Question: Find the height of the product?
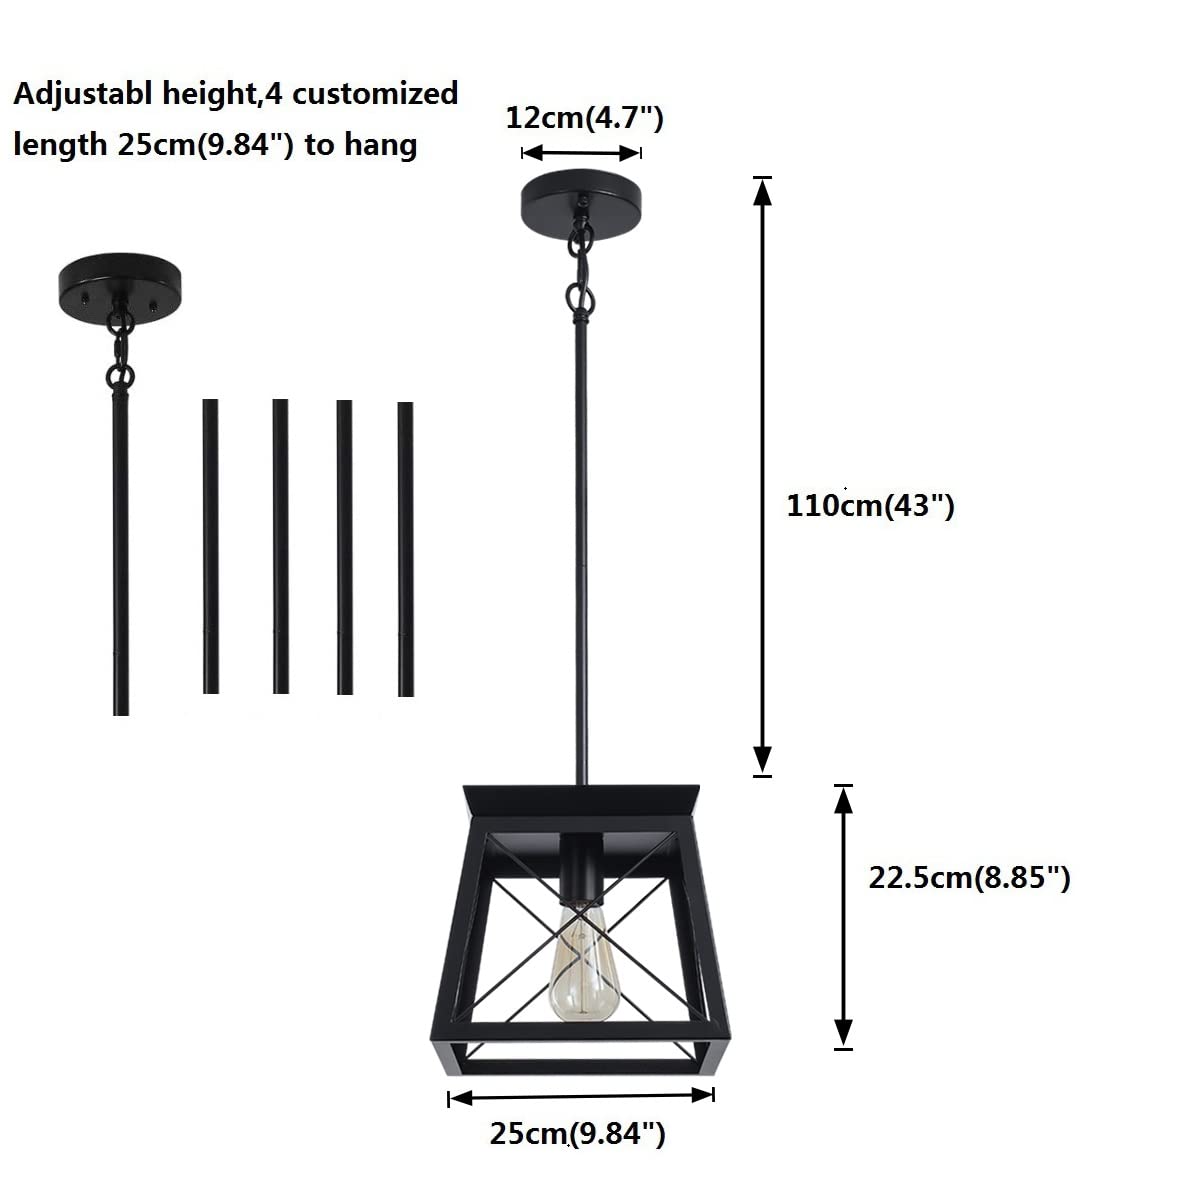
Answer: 25.0 centimetre